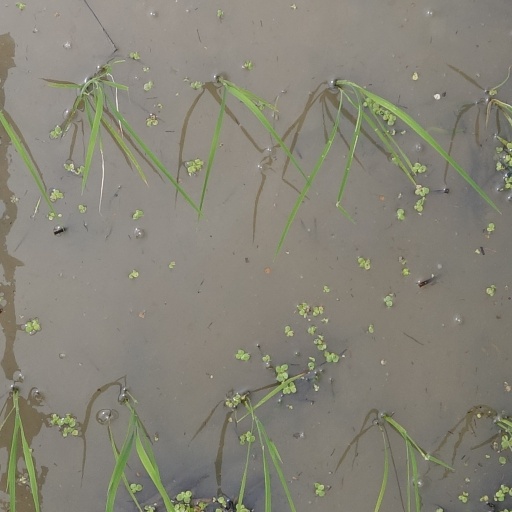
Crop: rice